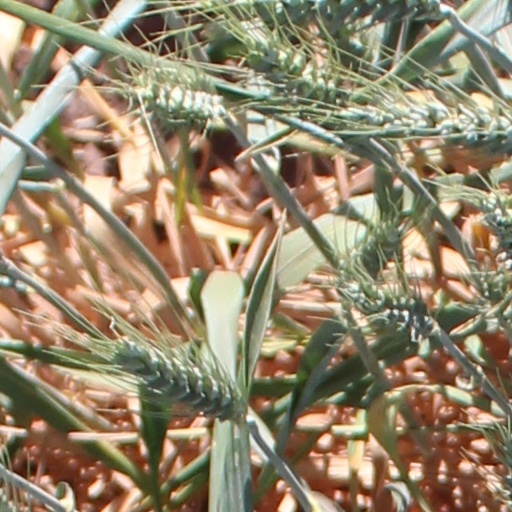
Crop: wheat